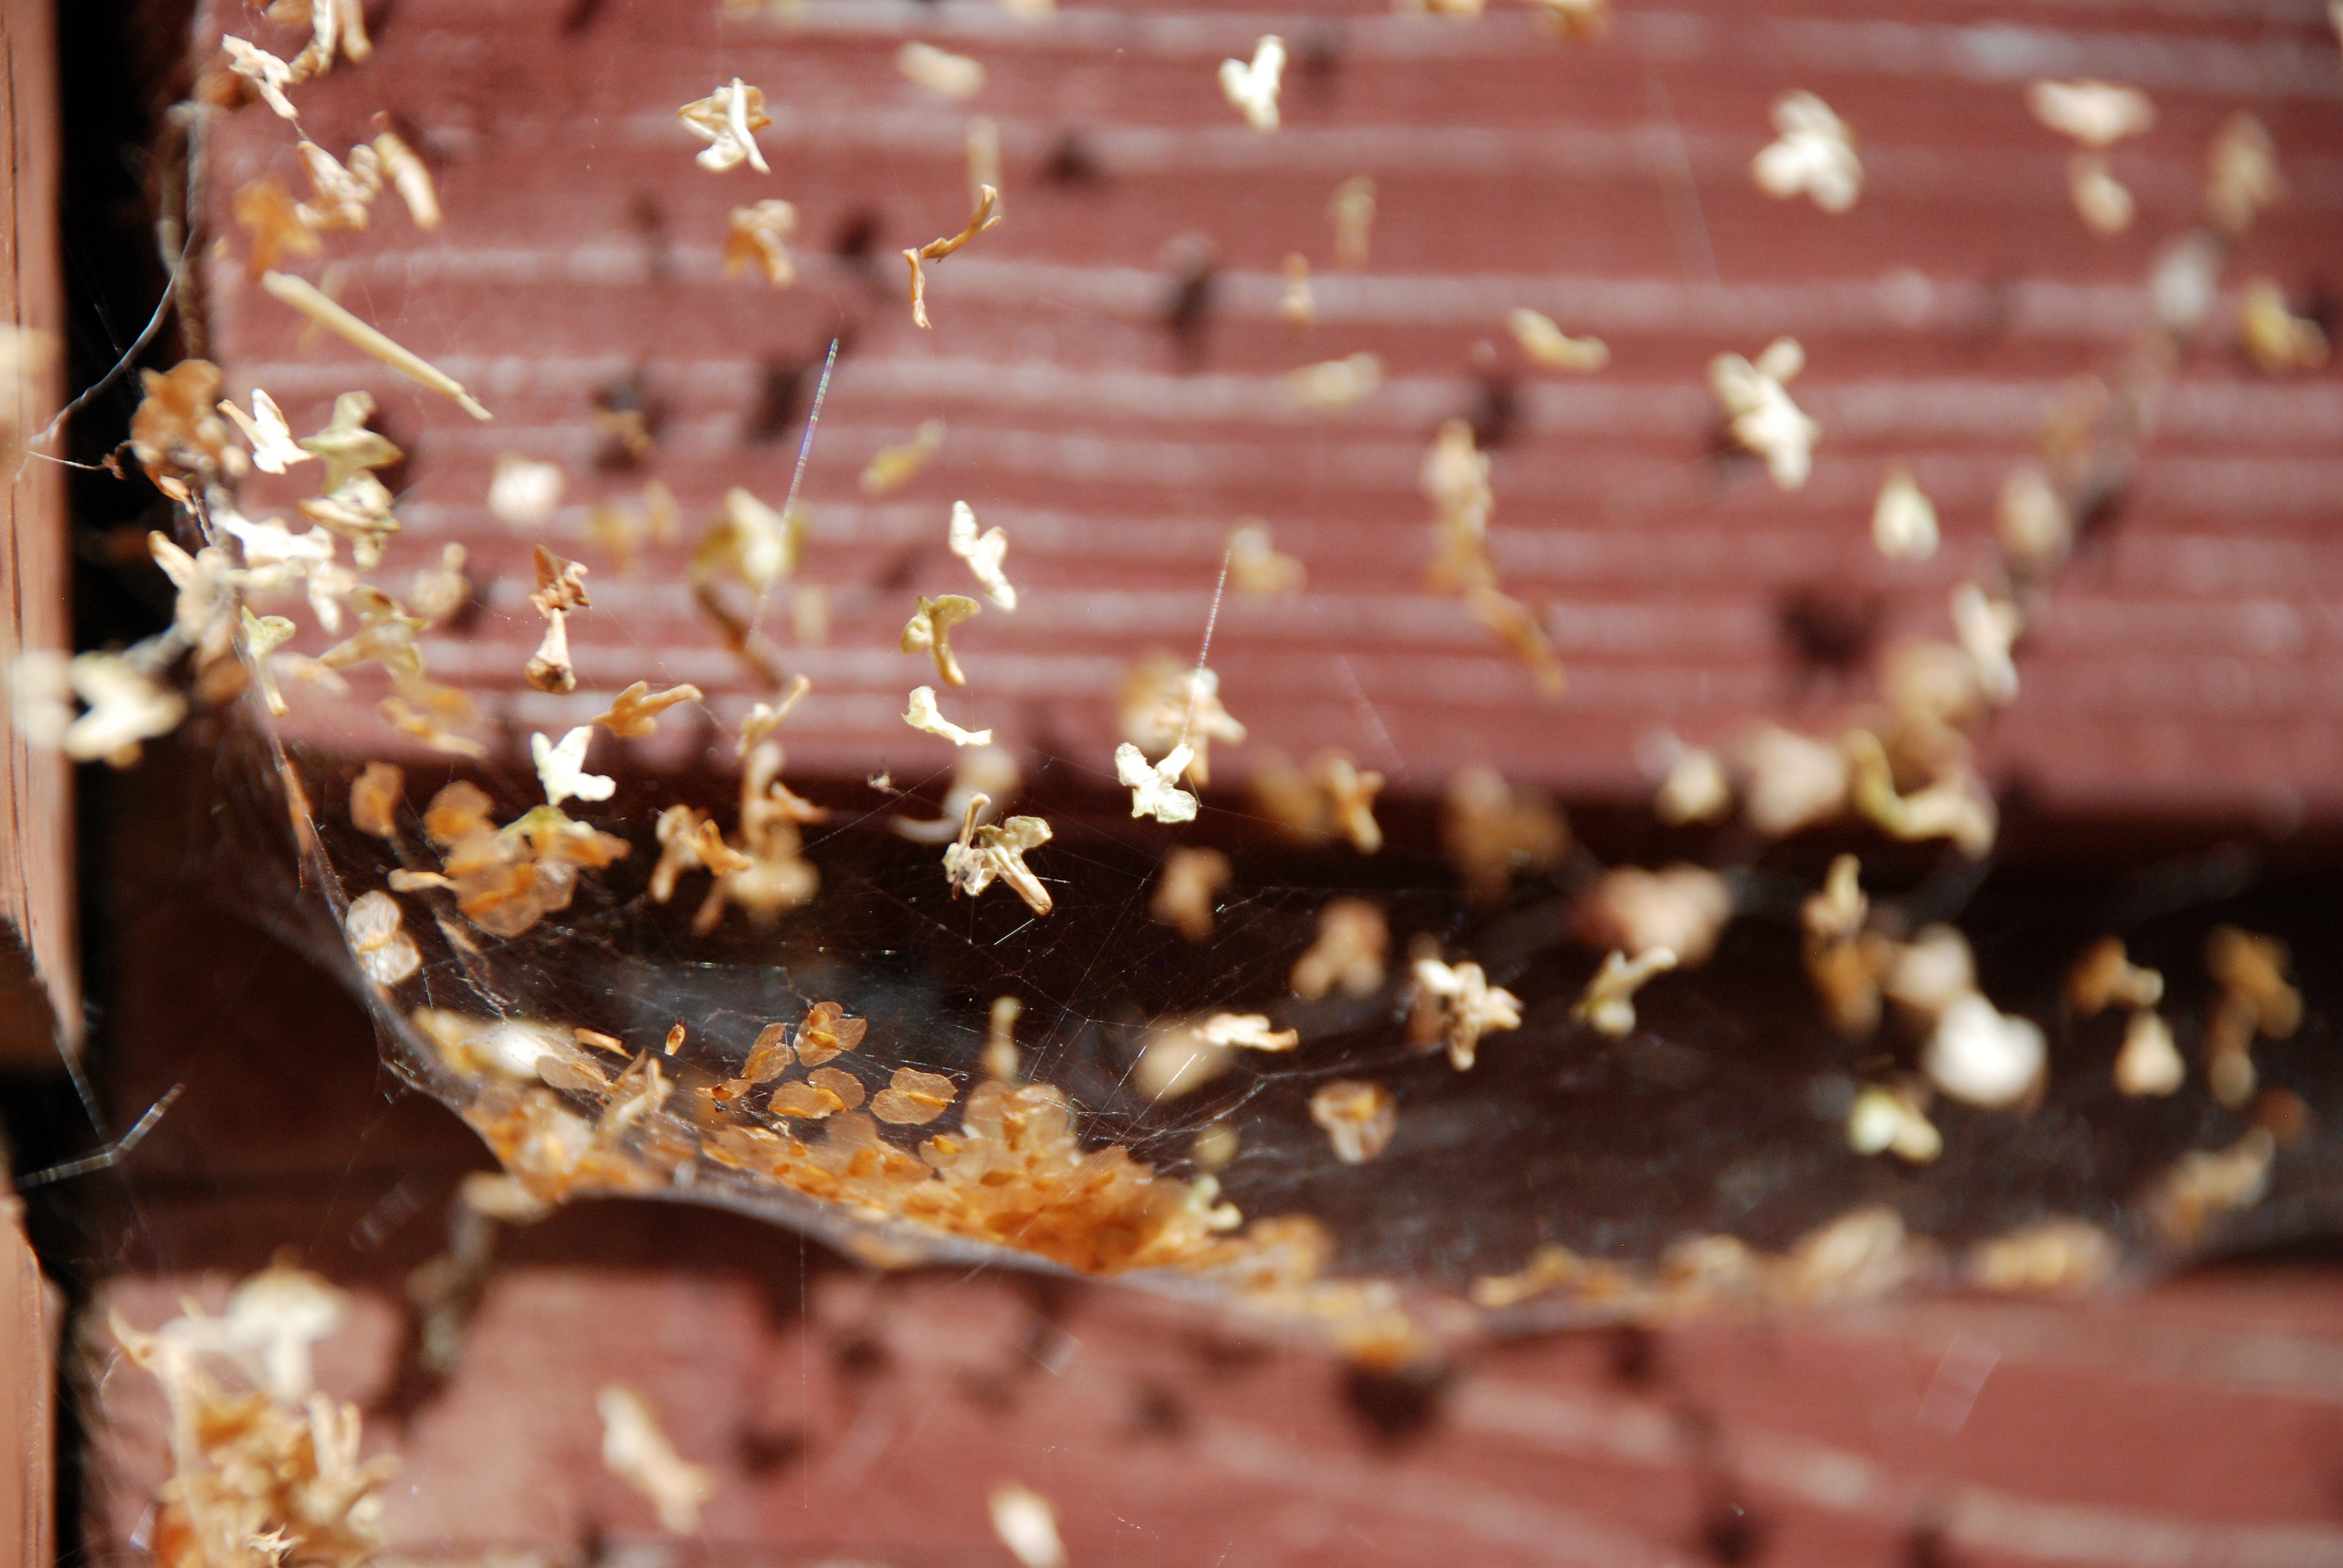
food, chocolate, dessert, cake, close up, sweetness, macro photography